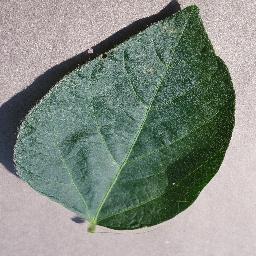
Label: Soybean___healthy